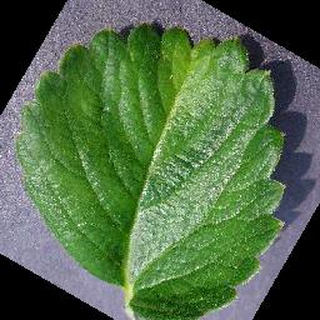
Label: healthy_strawberry